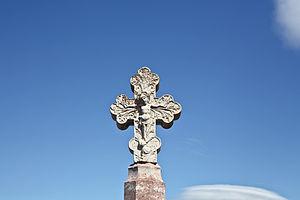
Croix de cimetière de Vinça, dans les Pyrénées-Orientales (France) This building is classé au titre des Monuments Historiques. It is indexed in the Base Mérimée, a database of architectural heritage maintained by the French Ministry of Culture,
La croix de cimetière de Vinça est une croix située à Vinça, dans le département des Pyrénées-Orientales.